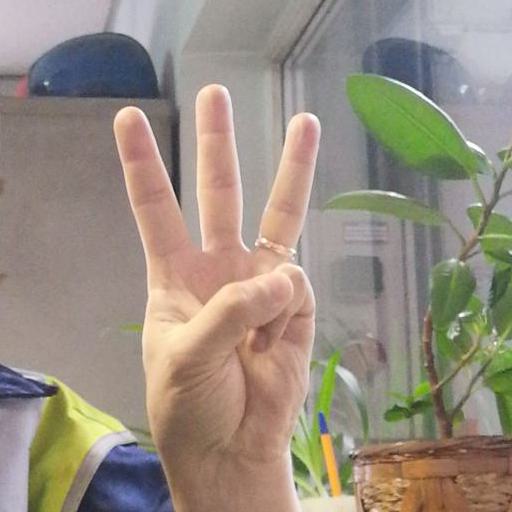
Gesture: three